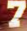
Number: 7